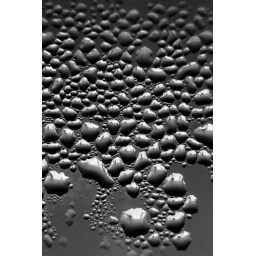
Refractions of water droplets on a window in black and white